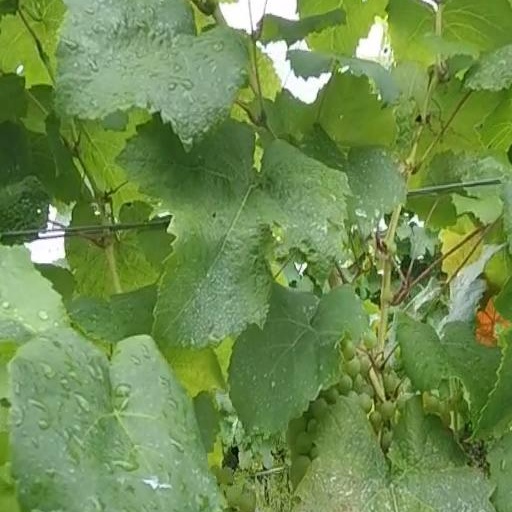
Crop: grape